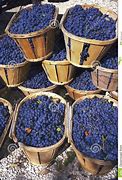
Label: Grapes